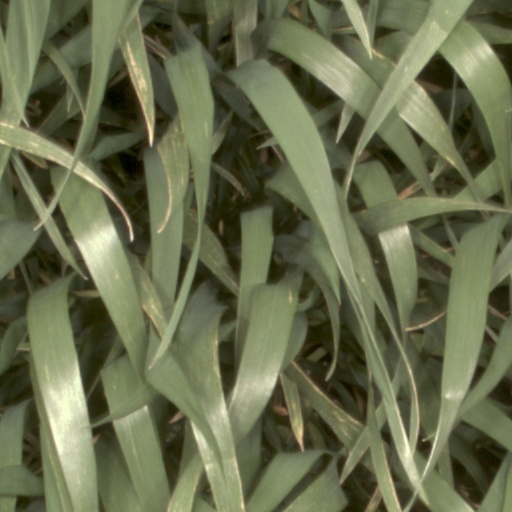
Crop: wheat